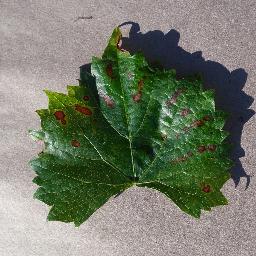
Label: Grape___Esca_(Black_Measles)